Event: Nepal Earthquake
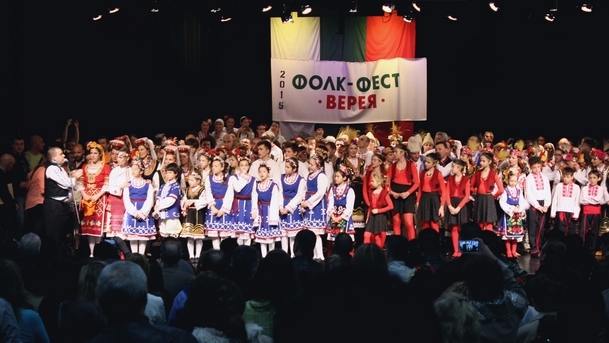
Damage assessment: no_damage